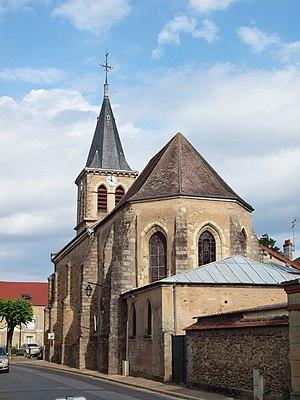
Église Sainte-Geneviève de Coubert (Seine-et-Marne, France)